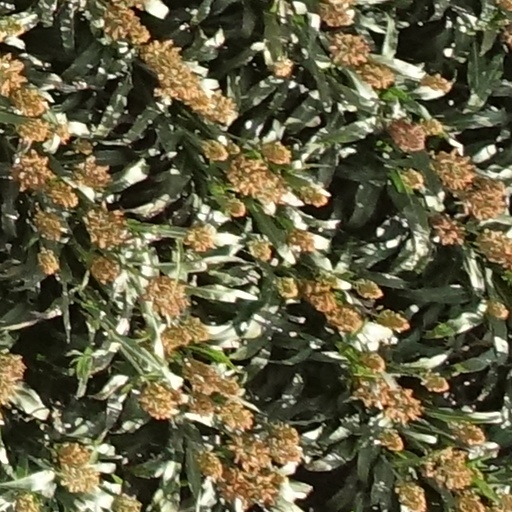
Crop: sorghum